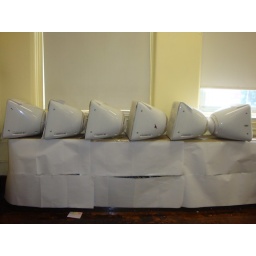
Old computer monitors in technology classroom